Deep-water coral

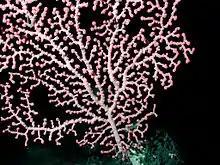
Bubblegum coral ("Paragorgia arborea") at 1257 meters water depth (California).

Most corals must attach to a hard surface in order to begin growing but sea fans can also live on soft sediments. They are often found growing along bathymetric highs such as seamounts, ridges, pinnacles and mounds, on hard surfaces. Corals are sedentary, so they must live near nutrient-rich water currents. Deep-water corals feed on zooplankton and rely on ocean currents to bring food. The currents also aid in cleaning the corals.